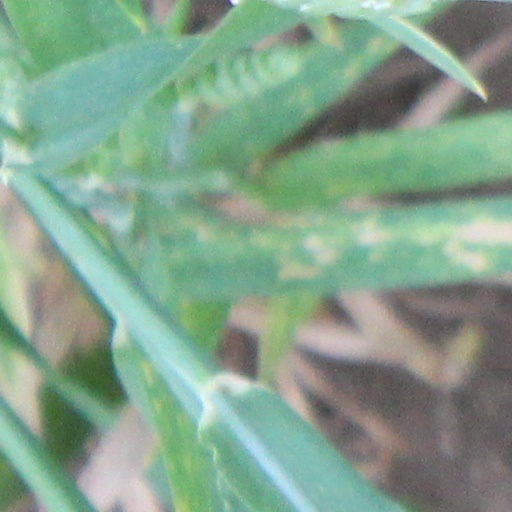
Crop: wheat